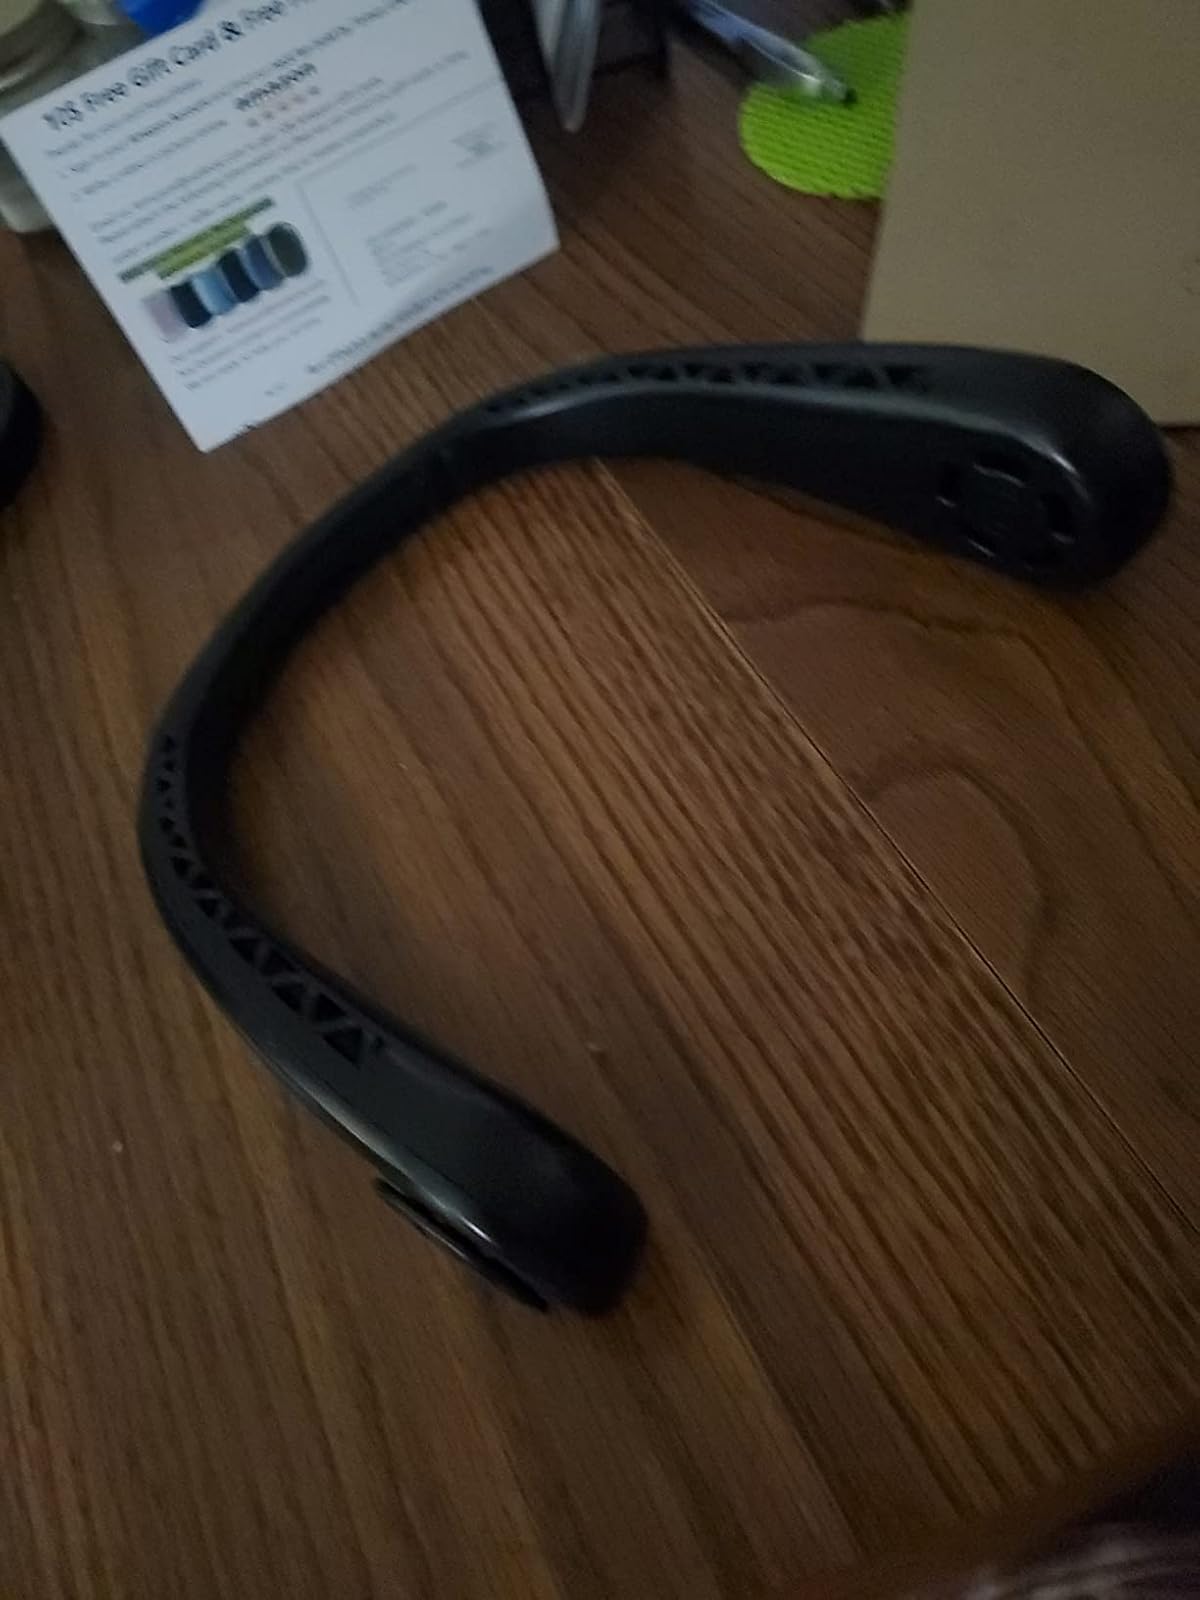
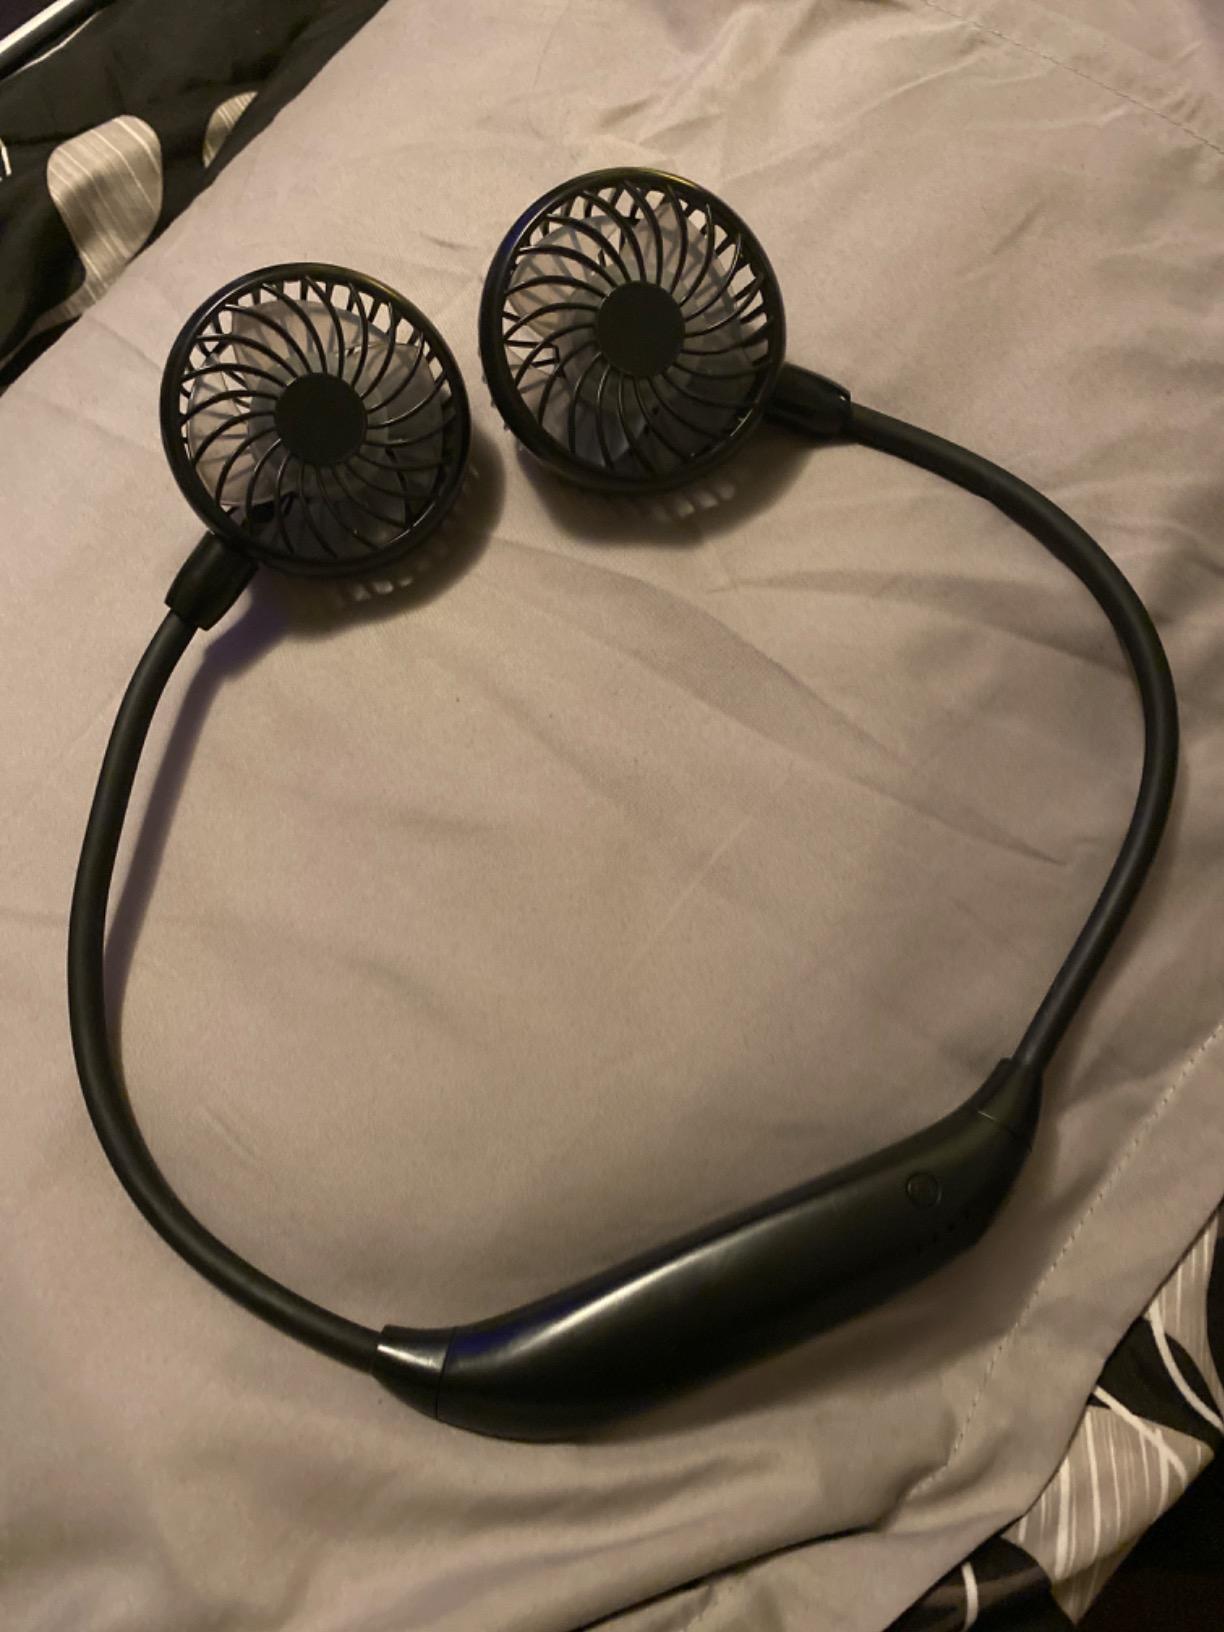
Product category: fan
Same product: no